Battle of Kapyong

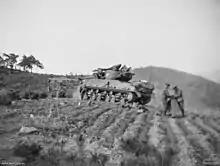
A main battle tank in a cultivated field. To the rear are two soldiers holding a map

The brigade was by now reduced to three battalions, as the Argylls had been withdrawn to Pusan just prior to the battle, in preparation for their embarkation. The Middlesex were also on stand-by for embarkation and were kept in reserve. As such, with the width of the valley precluding the establishment of a continuous linear defensive line, Burke was forced to place his two available battalions on the high points on either side of it, with 3 RAR occupying Hill 504 to the east of the river and 2 PPCLI occupying Hill 677 to the west. Meanwhile, Sudok San (Hill 794) to the north-west—a massive hill nearly high—was left undefended by necessity. Together, these three hills formed a naturally strong defensive position, well-suited to blocking a major advance.